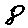
Label: 8